Damascus

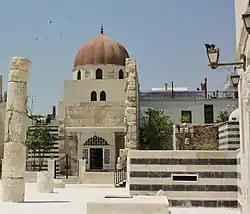
Saladin mausoleum

The historical role that Damascus played as an important trade center has changed in recent years due to political development in the region as well as the development of modern trade. Most goods produced in Damascus, as well as in Syria, are distributed to countries of the Arabian peninsula. Damascus has also held an annual international trade exposition every fall, since 1954.